Croquefer, ou Le dernier des paladins

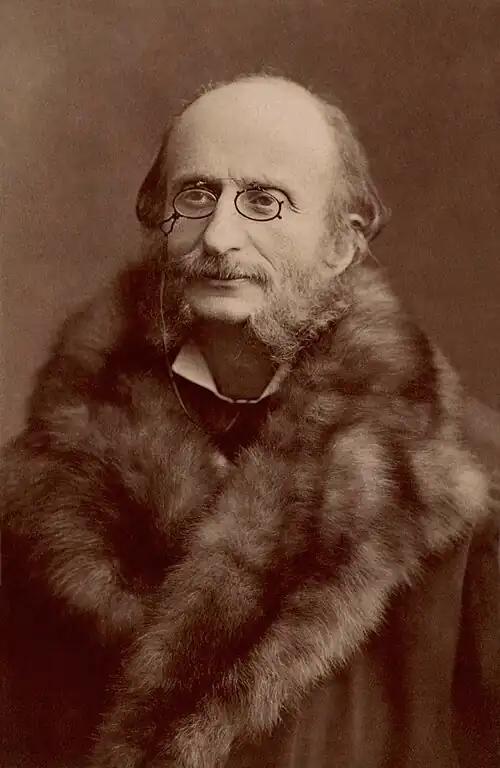
Jacques Offenbach by Nadar, c. 1860s

Croquefer, ou Le dernier des paladins is a one-act opéra bouffe by Jacques Offenbach to a French libretto by Adolphe Jaime and Étienne Tréfeu, first performed in 1857 in Paris. It satirizes the immorality of the Crusades and the arrogance of medieval knighthood.